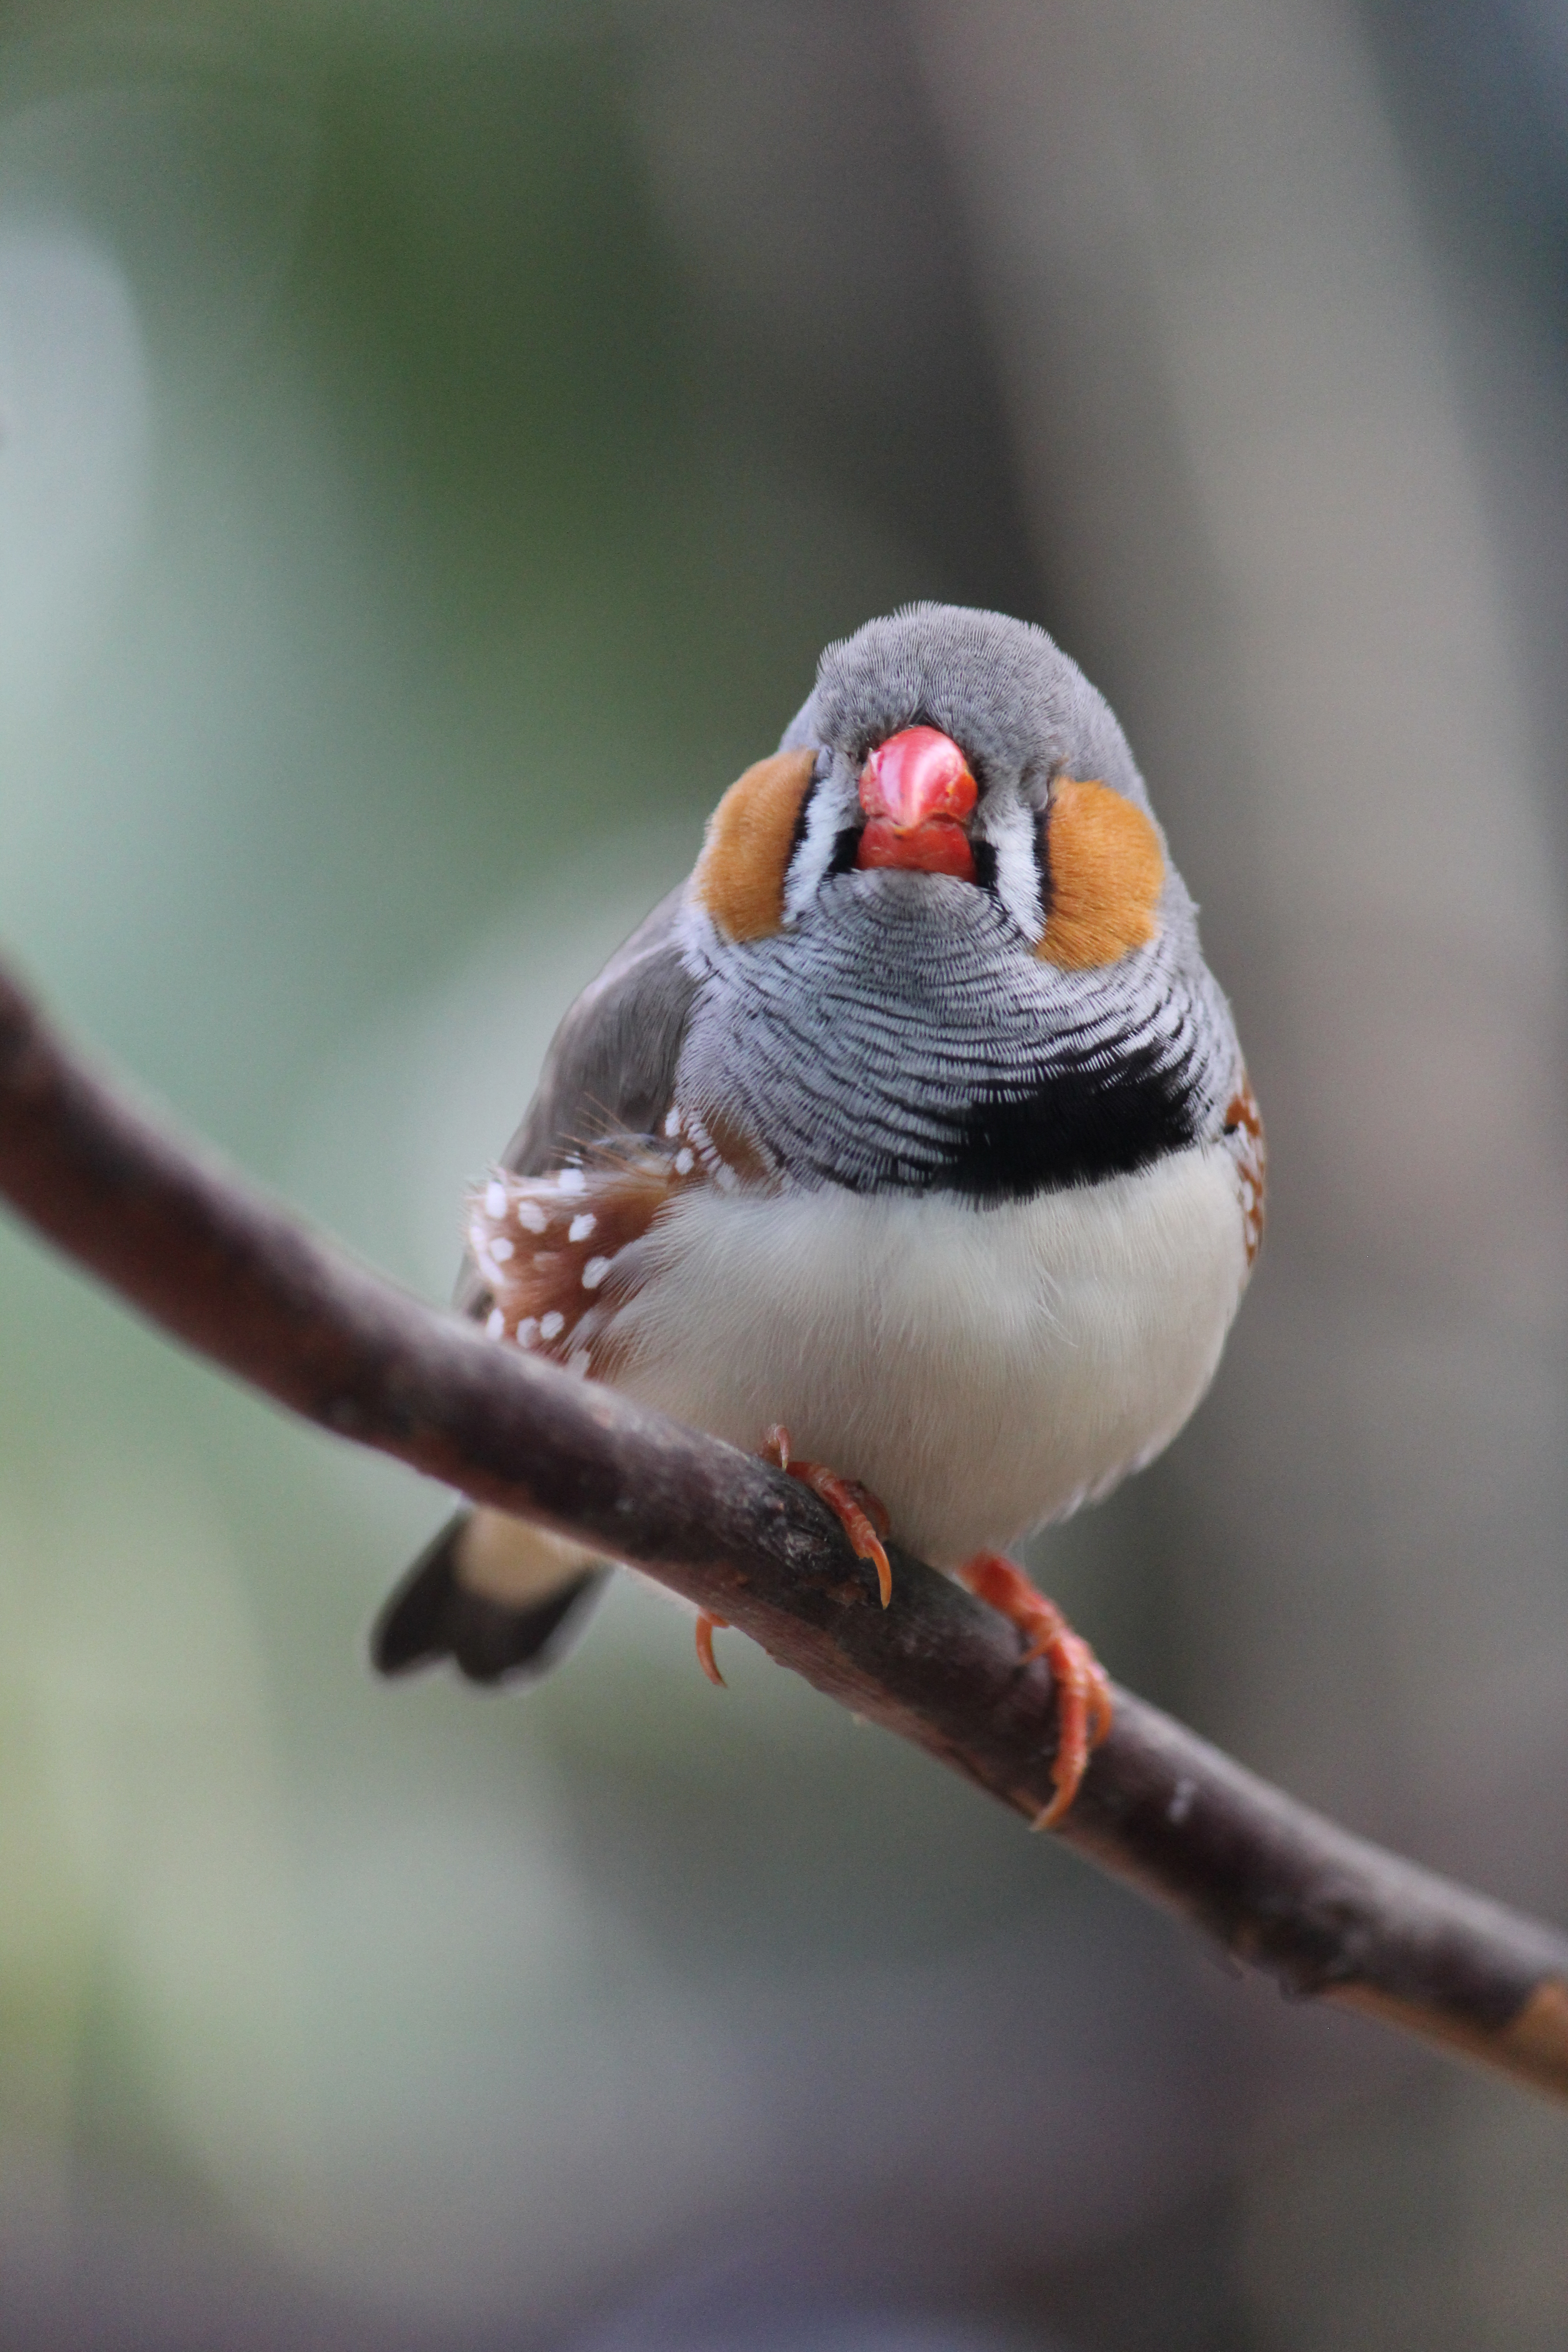
nature, branch, bird, animal, wildlife, beak, perch, closeup, fauna, close up, vertebrate, sparrow, finch, brambling, macro photography, zebra finch, house sparrow, old world flycatcher, perching bird, emberizidae